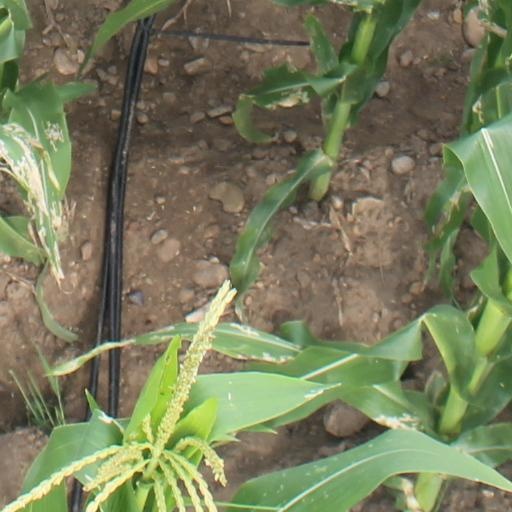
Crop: maize; corn